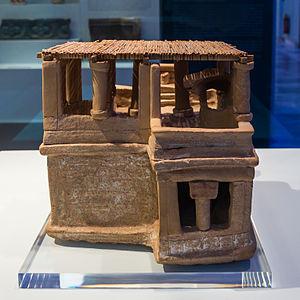
Maquette d'époque minoënne (restaurée), d'une maison en argile. 1600 av.JC. Heraklion Archaeological Museum